Nikola Stojiljković

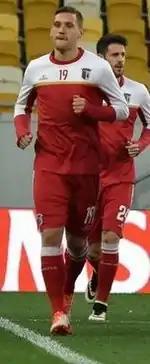
Stojiljković with Braga in 2016

Nikola Stojiljković (born 17 August 1992) is a Serbian professional footballer who plays as a forward for Saudi club Al-Kholood.